Wellington Church

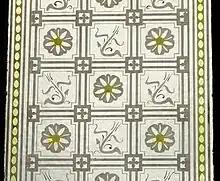
Detail of stained glass windows

Wellington operates the Crypt Café catering mostly to the local student and academic population at Glasgow University during weekdays from breakfast to lunch.